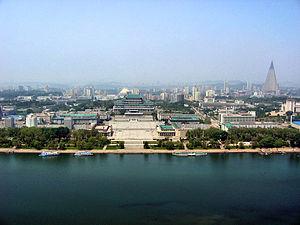
Chung-guyŏk ou Arrondissement de P'yŏngyang-Centre, est l'un des 19 arrondissements de l'agglomération de Pyongyang.
La Corée du Nord, officiellement République populaire et démocratique de Corée, est un État qui couvre la partie nord de la péninsule coréenne située en Asie de l'Est. Comptant 25,3 millions d'habitants en 2016, soit la moitié de son voisin du Sud, sa capitale est Pyongyang.